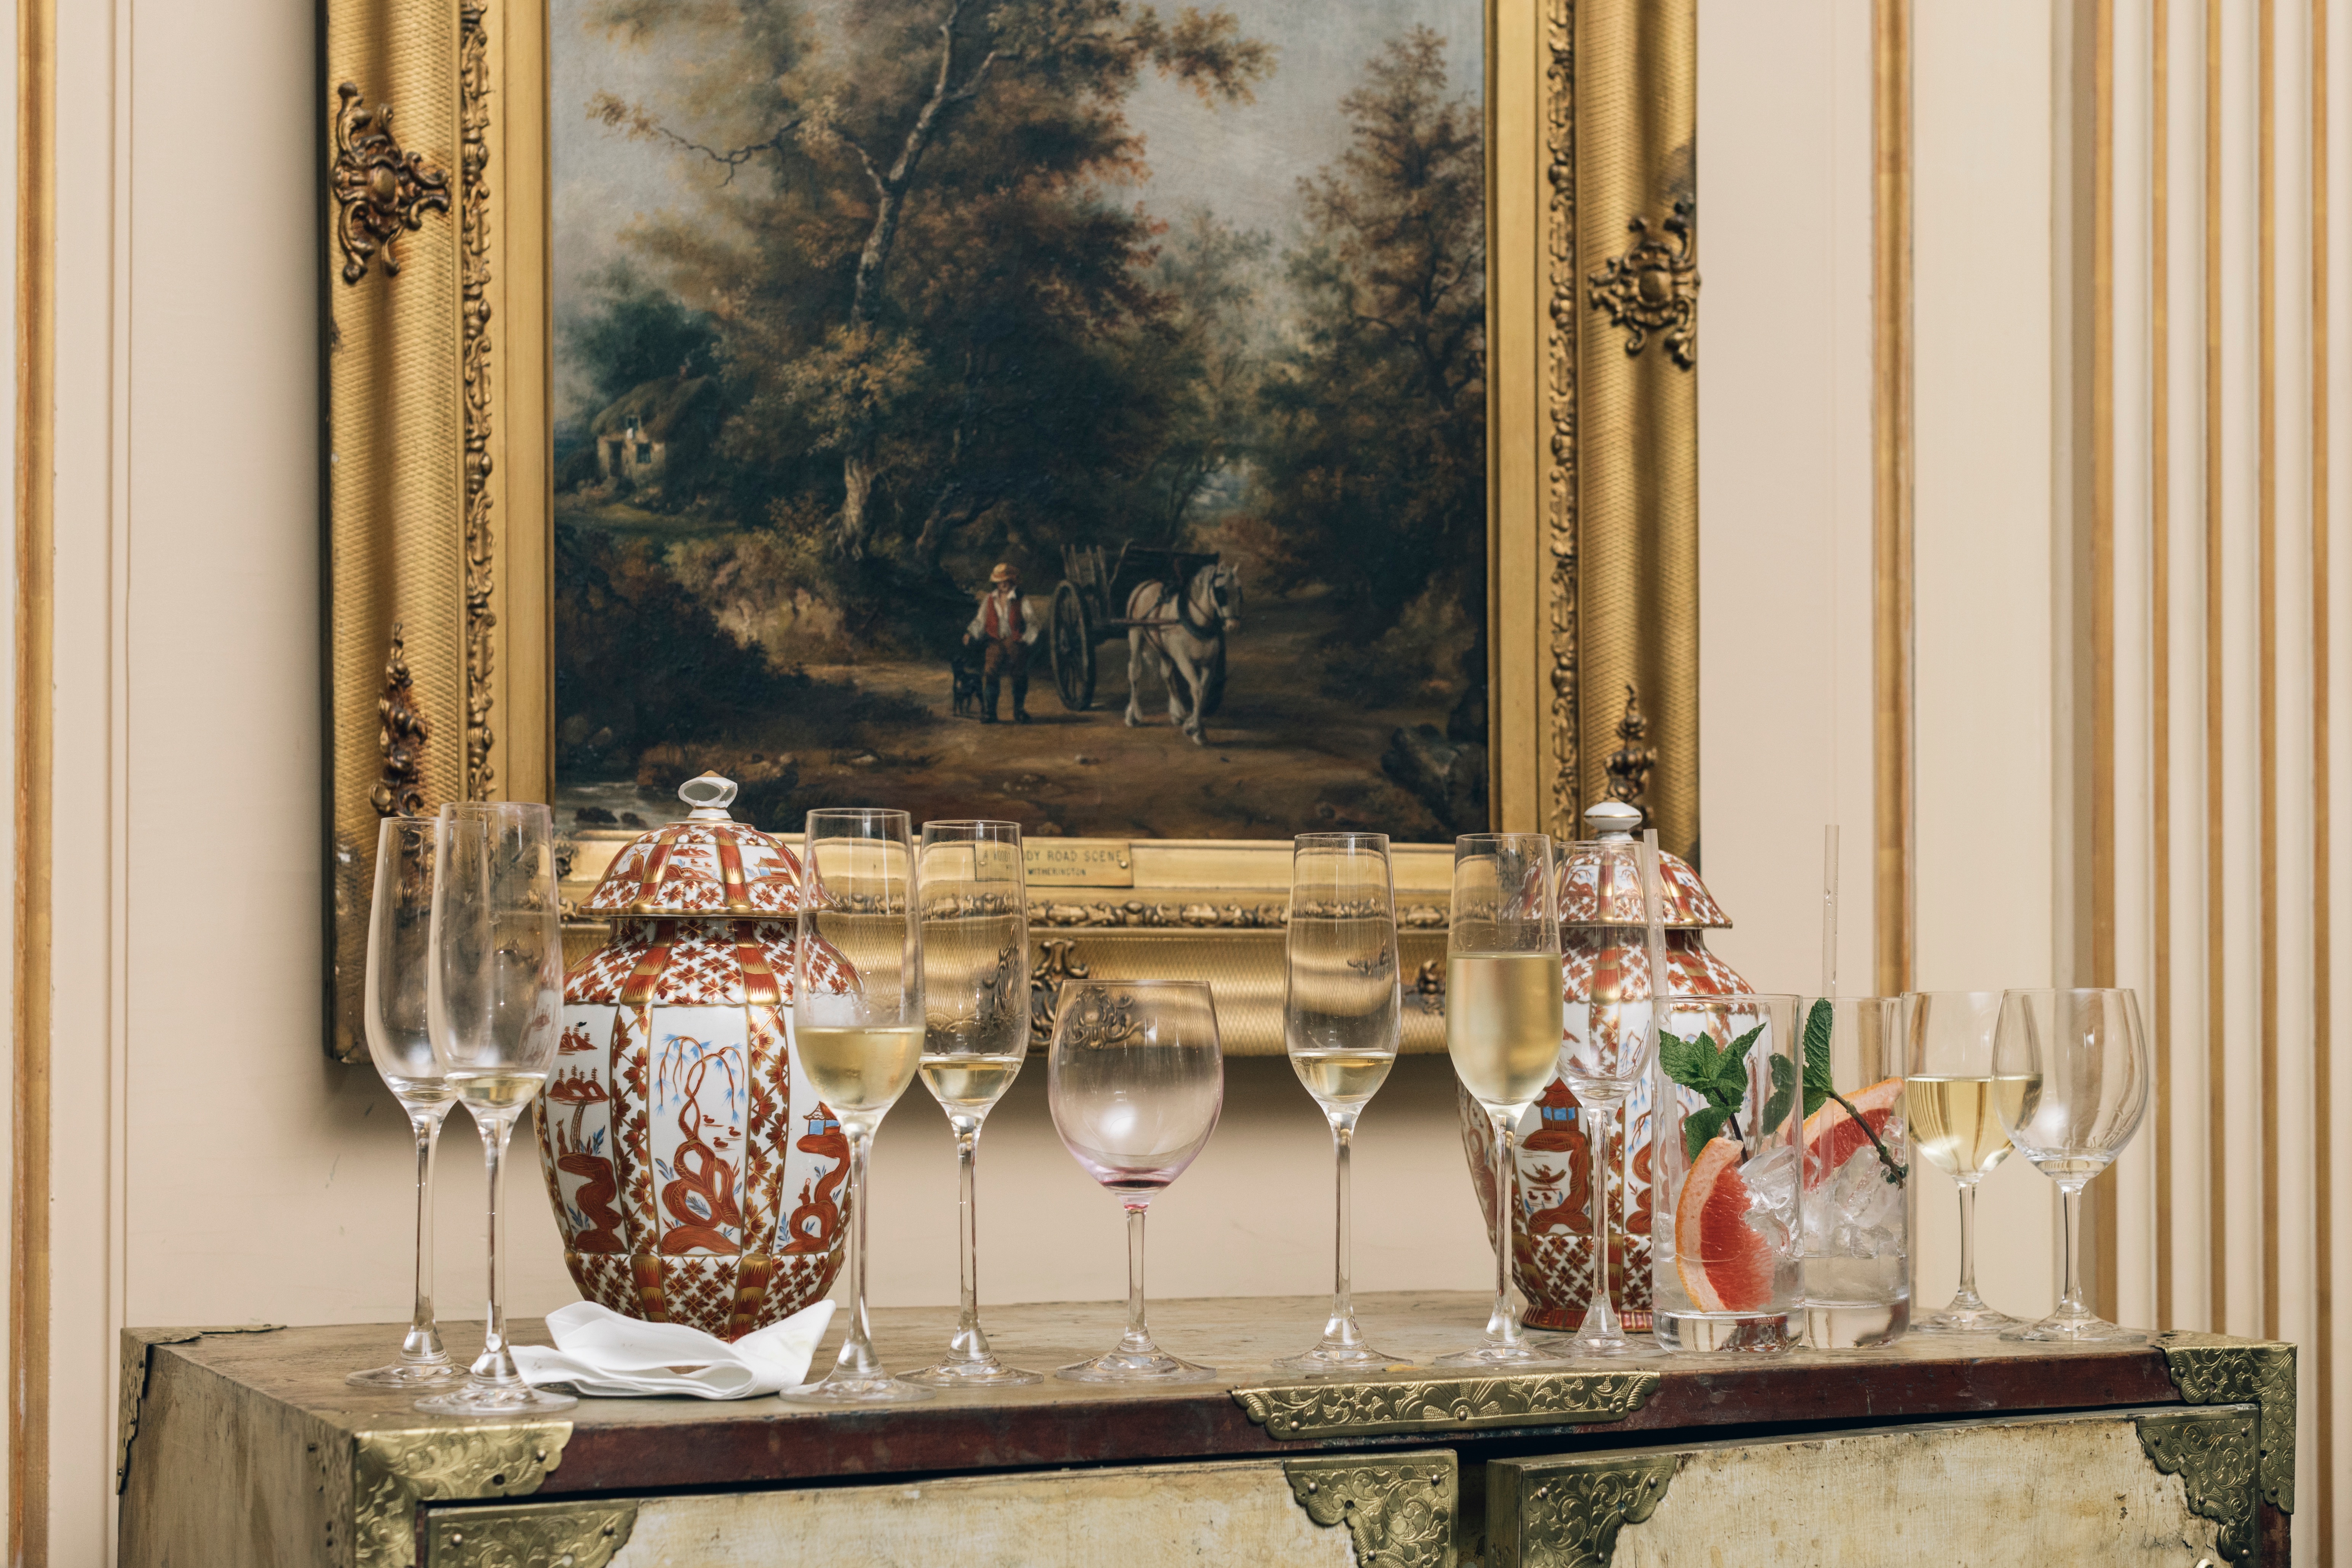
home, living room, furniture, room, painting, interior design, design, altar, modern art, display window, window covering